Valley of Fire (film)

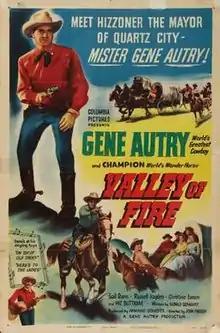
Theatrical release poster

Valley of Fire is a 1951 American Western film directed by John English and written by Gerald Geraghty. The film stars Gene Autry, Gail Davis, Russell Hayden, Christine Larson, Harry Lauter and Terry Frost. The film was released on November 20, 1951, by Columbia Pictures.